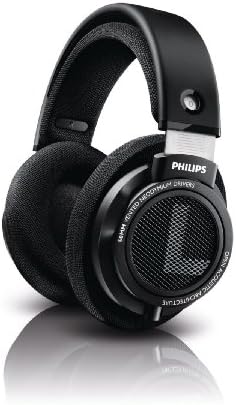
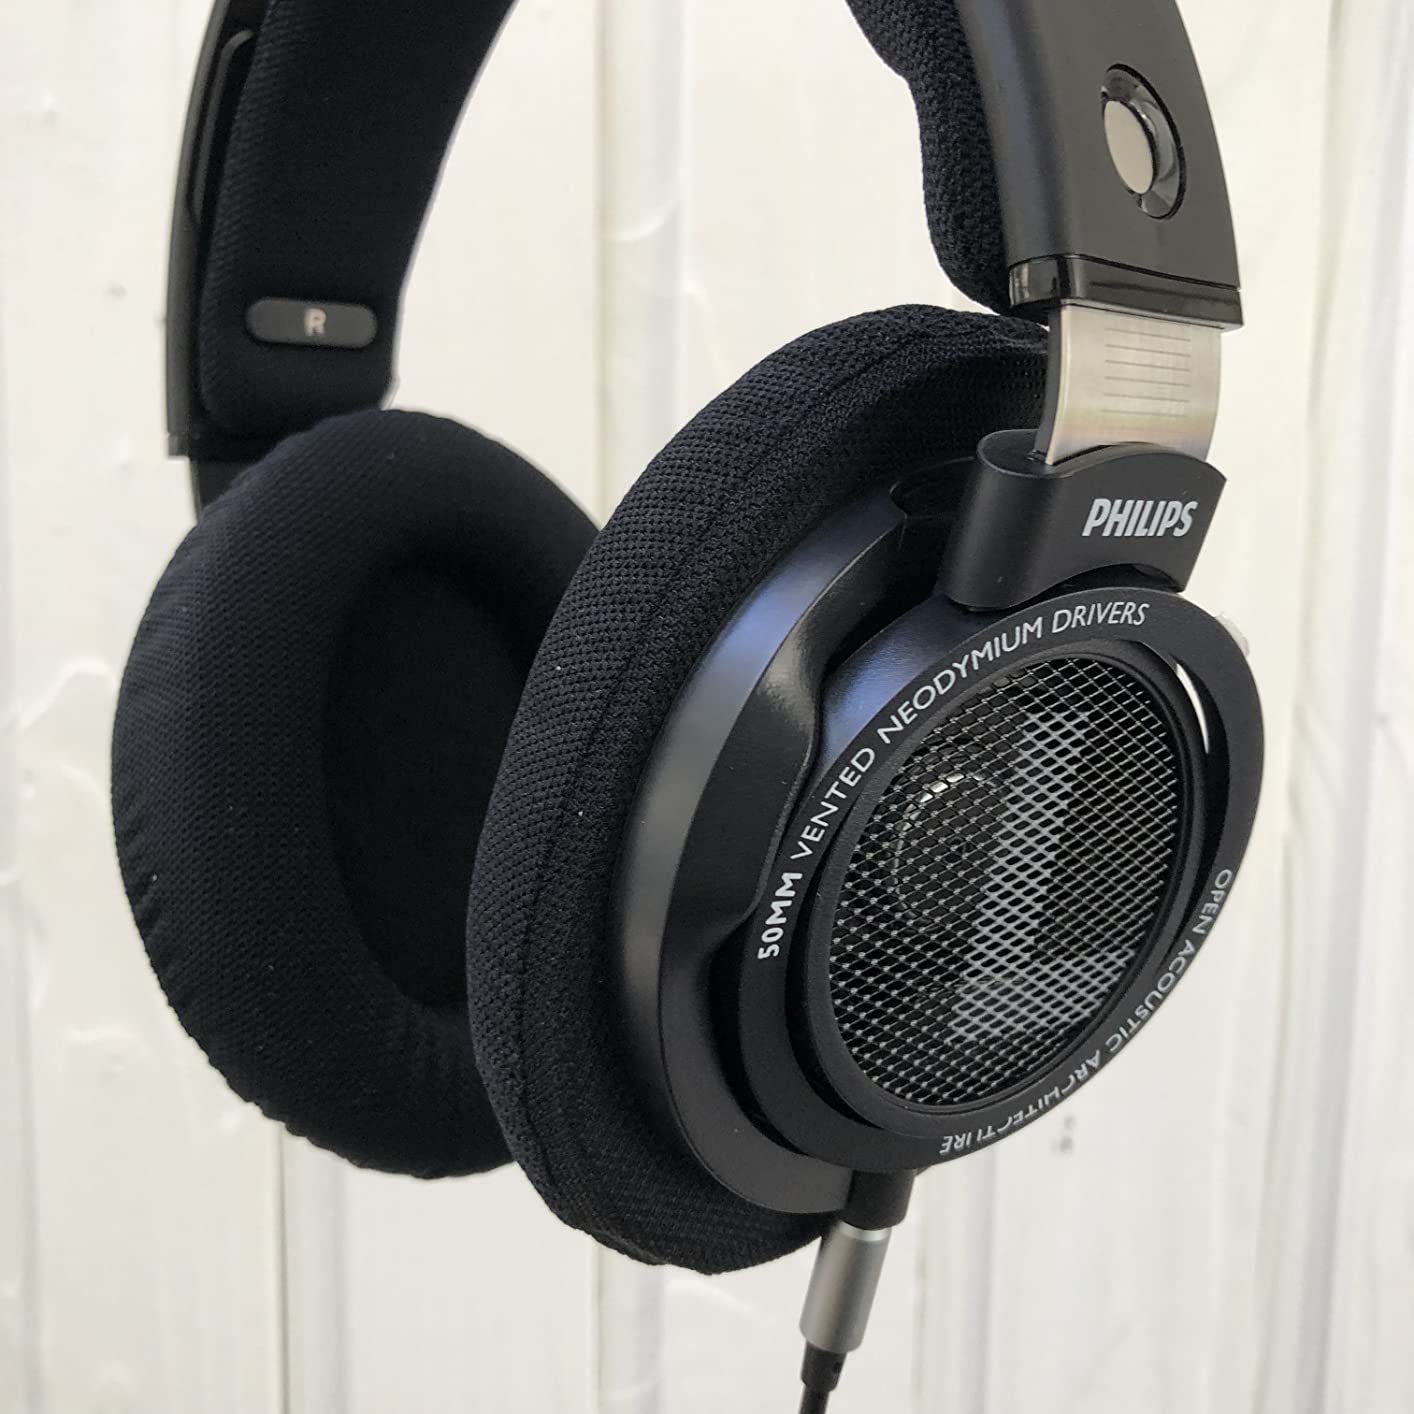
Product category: headphones
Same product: yes